Obaba

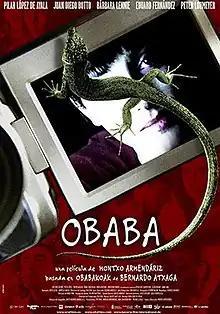
Theatrical release poster

Obaba is a 2005 Spanish-German drama film directed by Montxo Armendáriz based on Bernardo Atxaga's novel "Obabakoak". It features Pilar López de Ayala, Juan Diego Botto, Bárbara Lennie, Eduard Fernández, and Peter Lohmeyer.